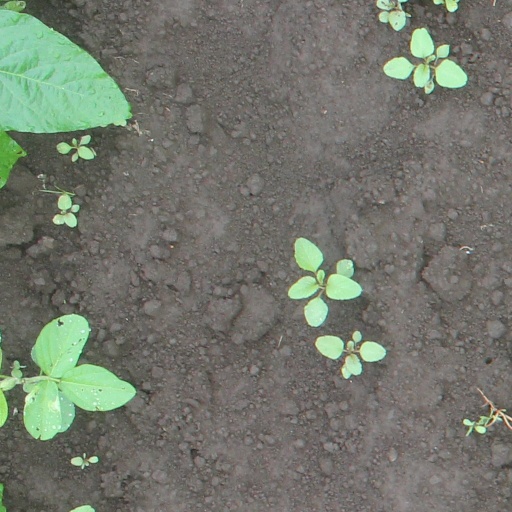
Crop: soybean